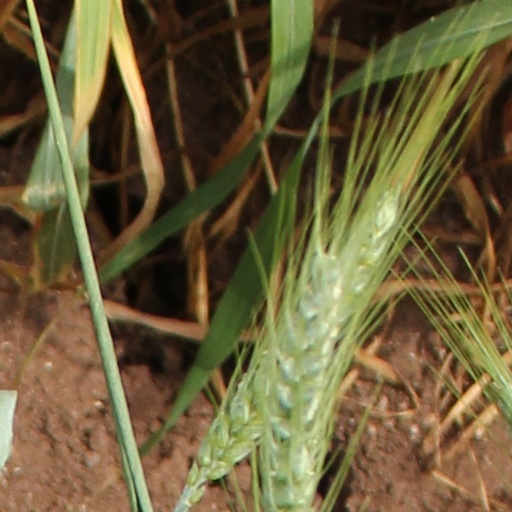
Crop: wheat